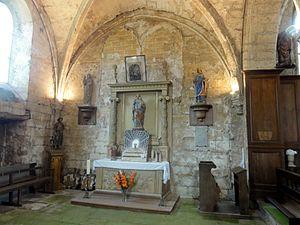
Chapelle nord, chevet.
L'église Saint-Denis est une église catholique paroissiale située à Villers-sous-Saint-Leu, dans le département de l'Oise, en France. Les origines de la paroisse se perdent dans le temps. L'église actuelle remonte, dans ses parties les plus anciennes, au second quart du XIIᵉ siècle, et à la fin de la période romane. Il s'agit de la nef, dont les élévations nord et ouest n'ont guère évolué depuis, et du clocher avec sa haute flèche de pierre, malheureusement peu visible. Aucun élément d'architecture romane n'est visible à l'intérieur de l'église. Les différents agrandissements et remaniements de la période gothique font de l'église Saint-Denis un édifice particulièrement complexe. La chapelle latérale nord et le portail datent de la fin du XIIᵉ siècle. Les voûtes de la nef et le chœur datent du milieu du XIIIᵉ siècle et affichent un style gothique rayonnant de bon niveau, sauf toutefois les arcades sous la base du clocher, qui sont d'un caractère purement fonctionnel. Également à la période rayonnante appartiennent la chapelle latérale sud et son ancien portail occidental, qui est devenu ultérieurement la porte de la sacristie.